Mohammad Yazdi

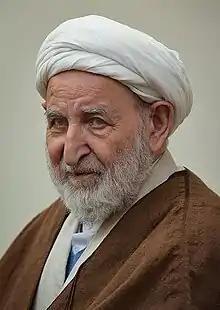
Yazdi in 2019

Mohammad Yazdi (2 July 1931 – 9 December 2020) was an Iranian conservative and principlist cleric who served as the head of Judiciary System of Iran between 1989 and 1999. In 2015, he was elected to lead Iran's Assembly of Experts, defeating Akbar Hashemi Rafsanjani, a former president, by a vote count of 47 to 24.